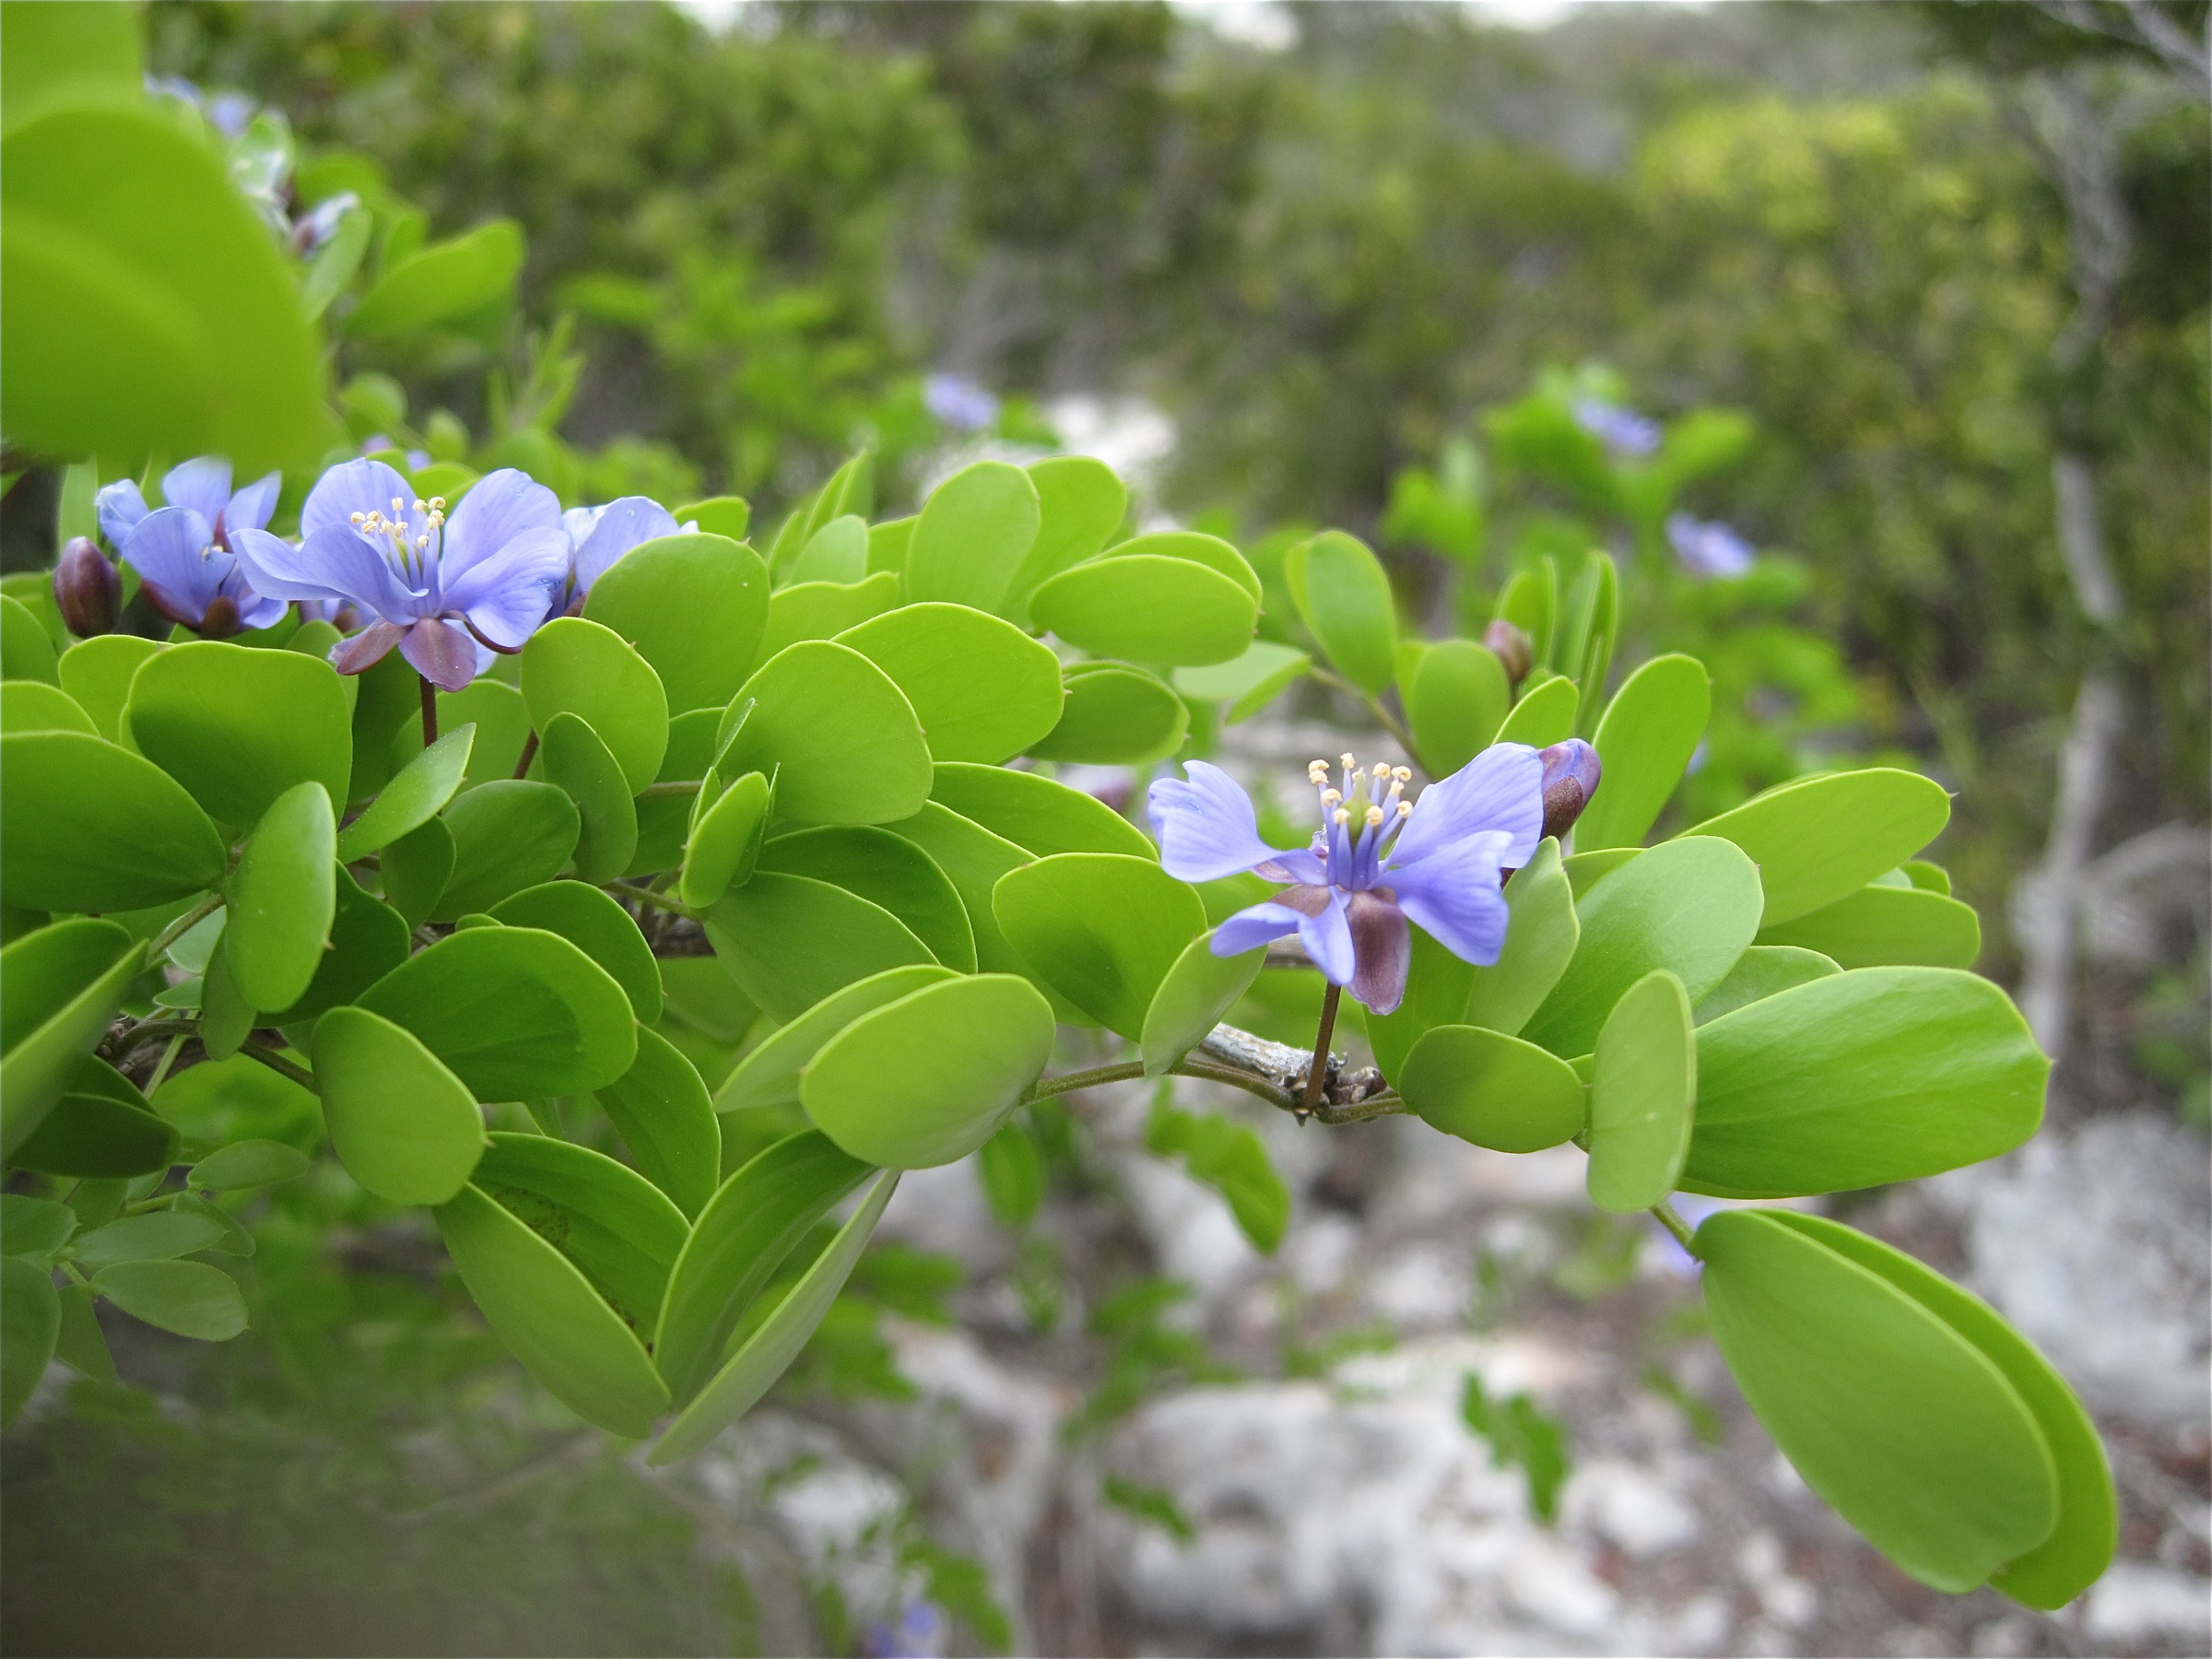
branch, blossom, plant, leaf, flower, green, botany, garden, flora, wildflower, shrub, bahamas, flowering plant, land plant